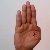
The image shows a hand gesture representing the letter 'B' in Indian Sign Language.